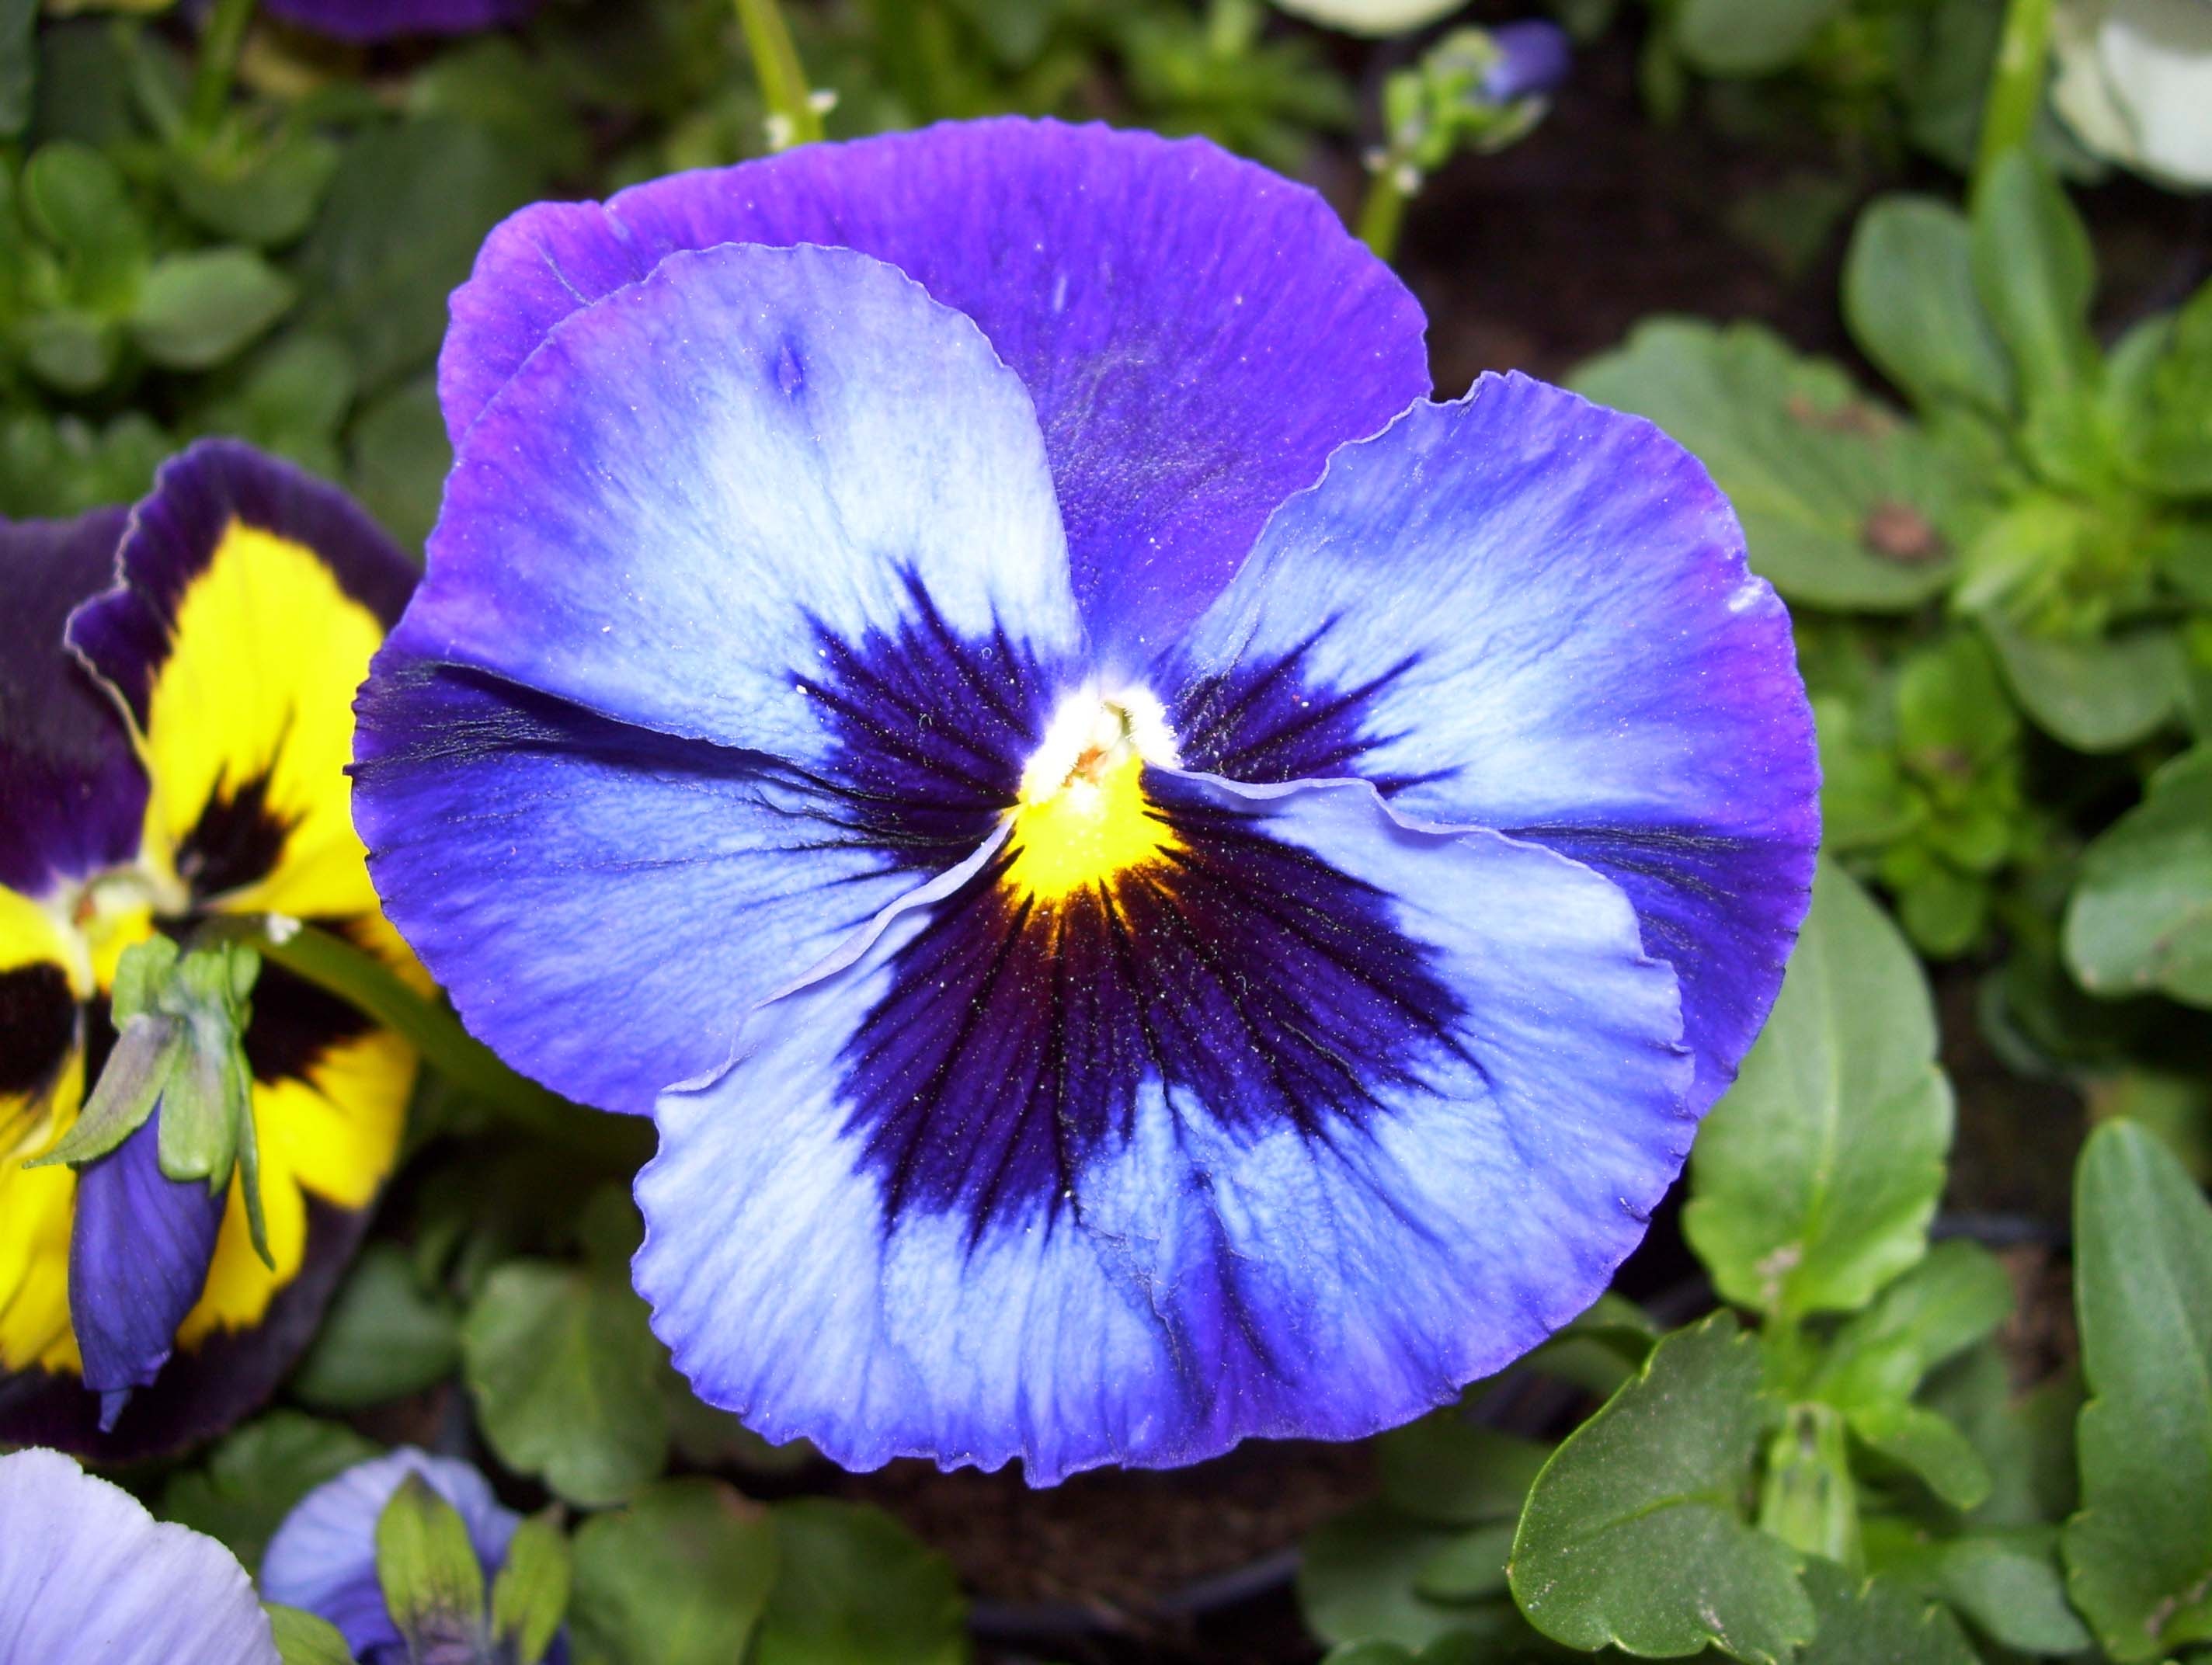
nature, plant, flower, petal, bloom, summer, foliage, pollen, spring, green, blooming, garden, closeup, flora, plants, wildflower, flowers, seedling, vegetation, eye, blooms, planting, viola, pansies, macro photography, pansy, flowering plant, the petals, the buds, planting flowers, annual plant, land plant, violet family